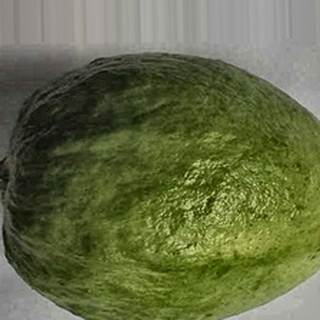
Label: healthy_guava